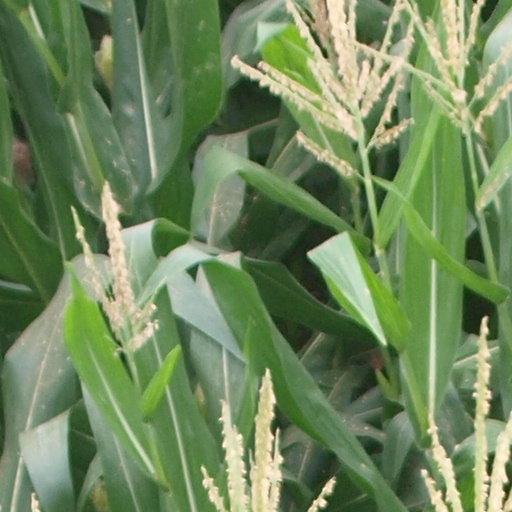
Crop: maize; corn